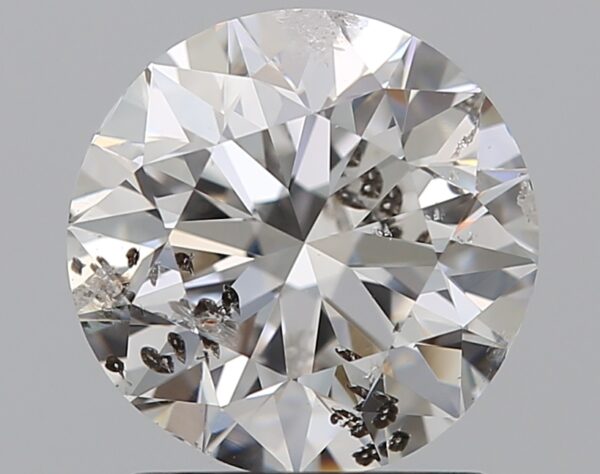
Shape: round
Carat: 1.5
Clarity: SI2
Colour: E
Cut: EX
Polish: EX
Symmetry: VG
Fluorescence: N
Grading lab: IGI
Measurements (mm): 7.25 x 7.17 x 4.59